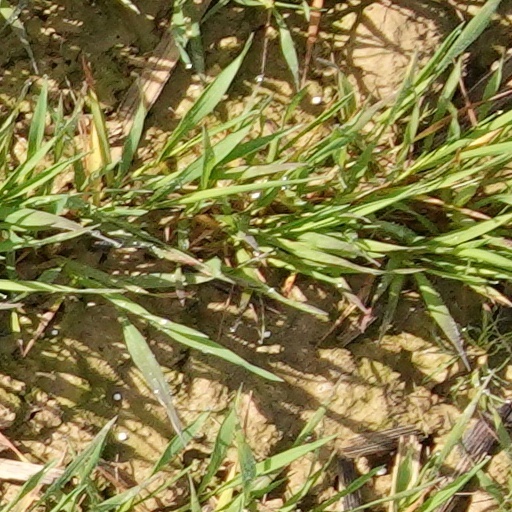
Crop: wheat